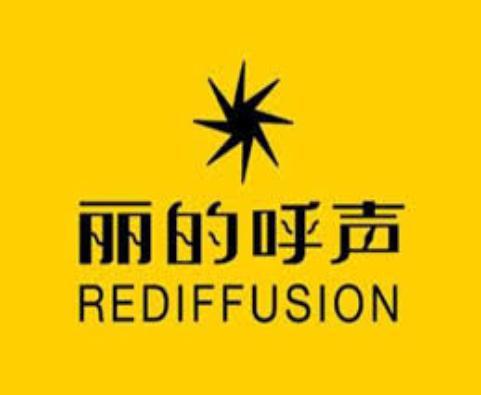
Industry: Electronic